Montchaude

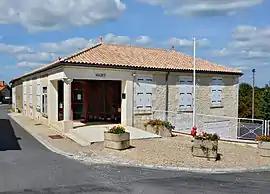
Town hall

Montchaude is a former commune in the Charente department in southwestern France. On 1 January 2016, it was merged into the new commune Montmérac.